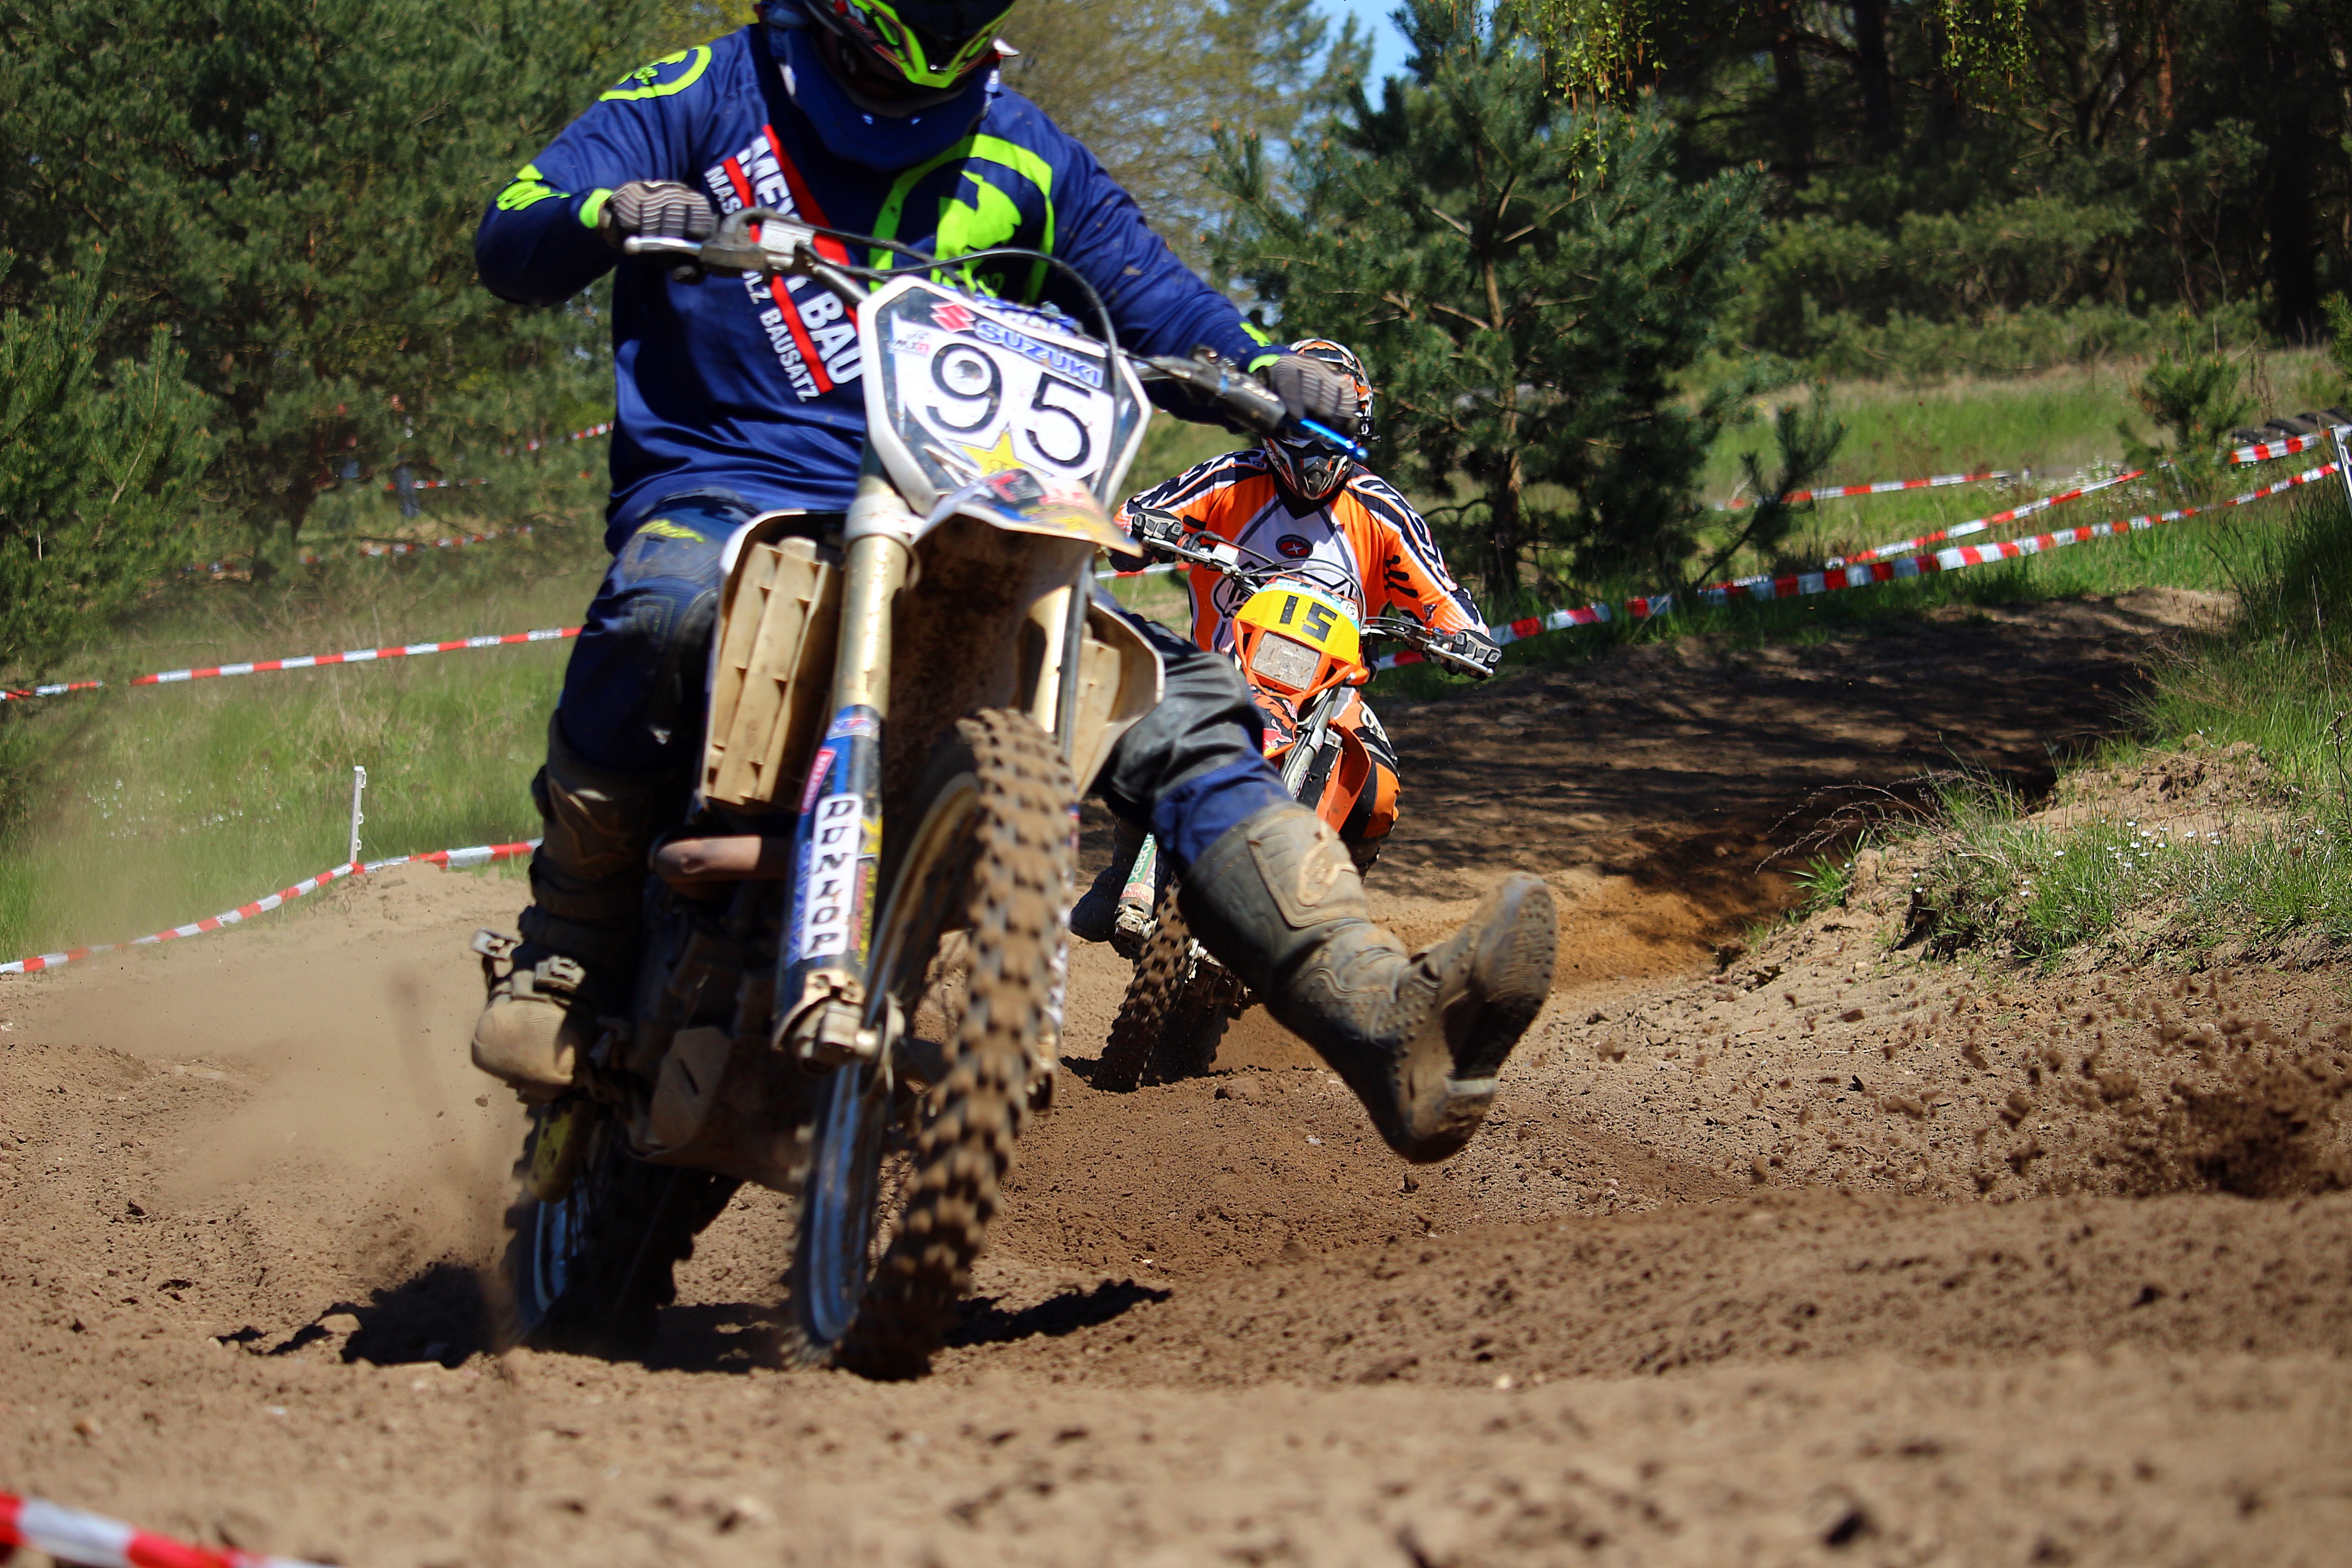
motorcycle, motocross, soil, cross, extreme sport, race, sports, racing, motorsport, enduro, freestyle motocross, motocross ride, motorcycle sport, motorcycle racing, off roading, endurocross, dirt track racing, off road racing